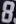
Number: 8